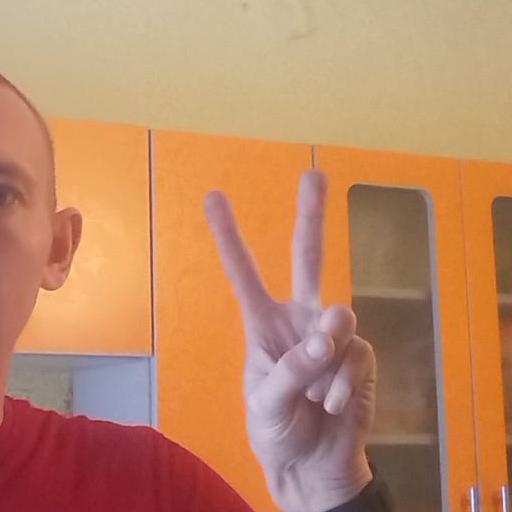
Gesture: peace